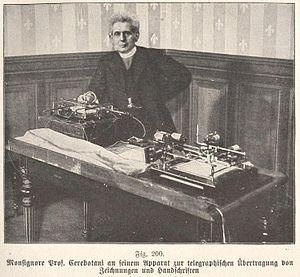
Le télautographe est une invention permettant de transmettre à distance de l'écriture ou du dessin.